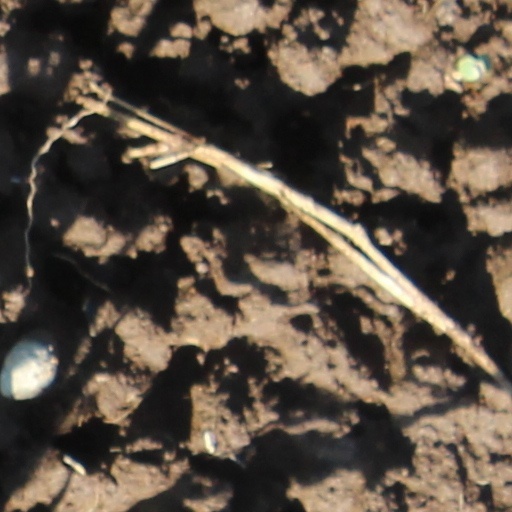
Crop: wheat